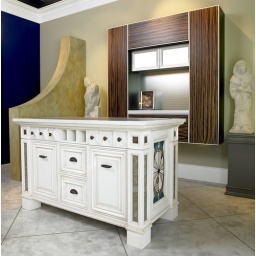
Presentation island and wall hung bookcase. Island by Martin Zemp from Zee Design. Bookcase by Jack van Domselaar from Island Custom Cabinetry